Farman F.200

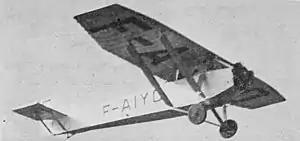

The Farman F.200 was a civil utility aircraft produced in France in the 1930s. Derived from the F.190, it featured a revised fuselage that did away with its predecessor's enclosed cabin. Instead, it was a parasol-wing monoplane with open cockpits in tandem for the pilot and one or two passengers. Intended primarily as a trainer, it was also marketed as being suitable as a photographic platform or a mail plane.